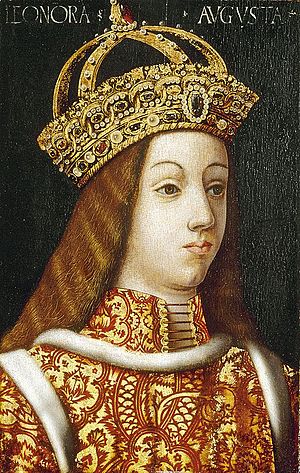
Hans Burgkmair / Galleri
Hans Burgkmair den Ældre var en tysk maler og grafiker.